Chicago Cubs

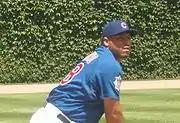
Carlos Zambrano warming up before a game

The Tribune company, in financial distress, was acquired by real-estate mogul Sam Zell in December 2007. This acquisition included the Cubs. However, Zell did not take an active part in running the baseball franchise, instead concentrating on putting together a deal to sell it.